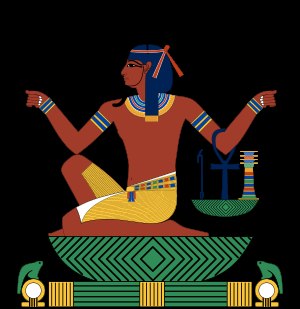
Heh
Heh.
Heh/Huh var i den ægyptiske mytologi guddommeliggørelsen af evigheden i den helioplitanske nigudskreds i Hermopolis.